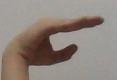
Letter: jeem